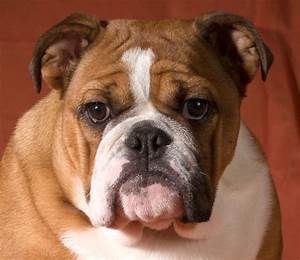
Label: dog